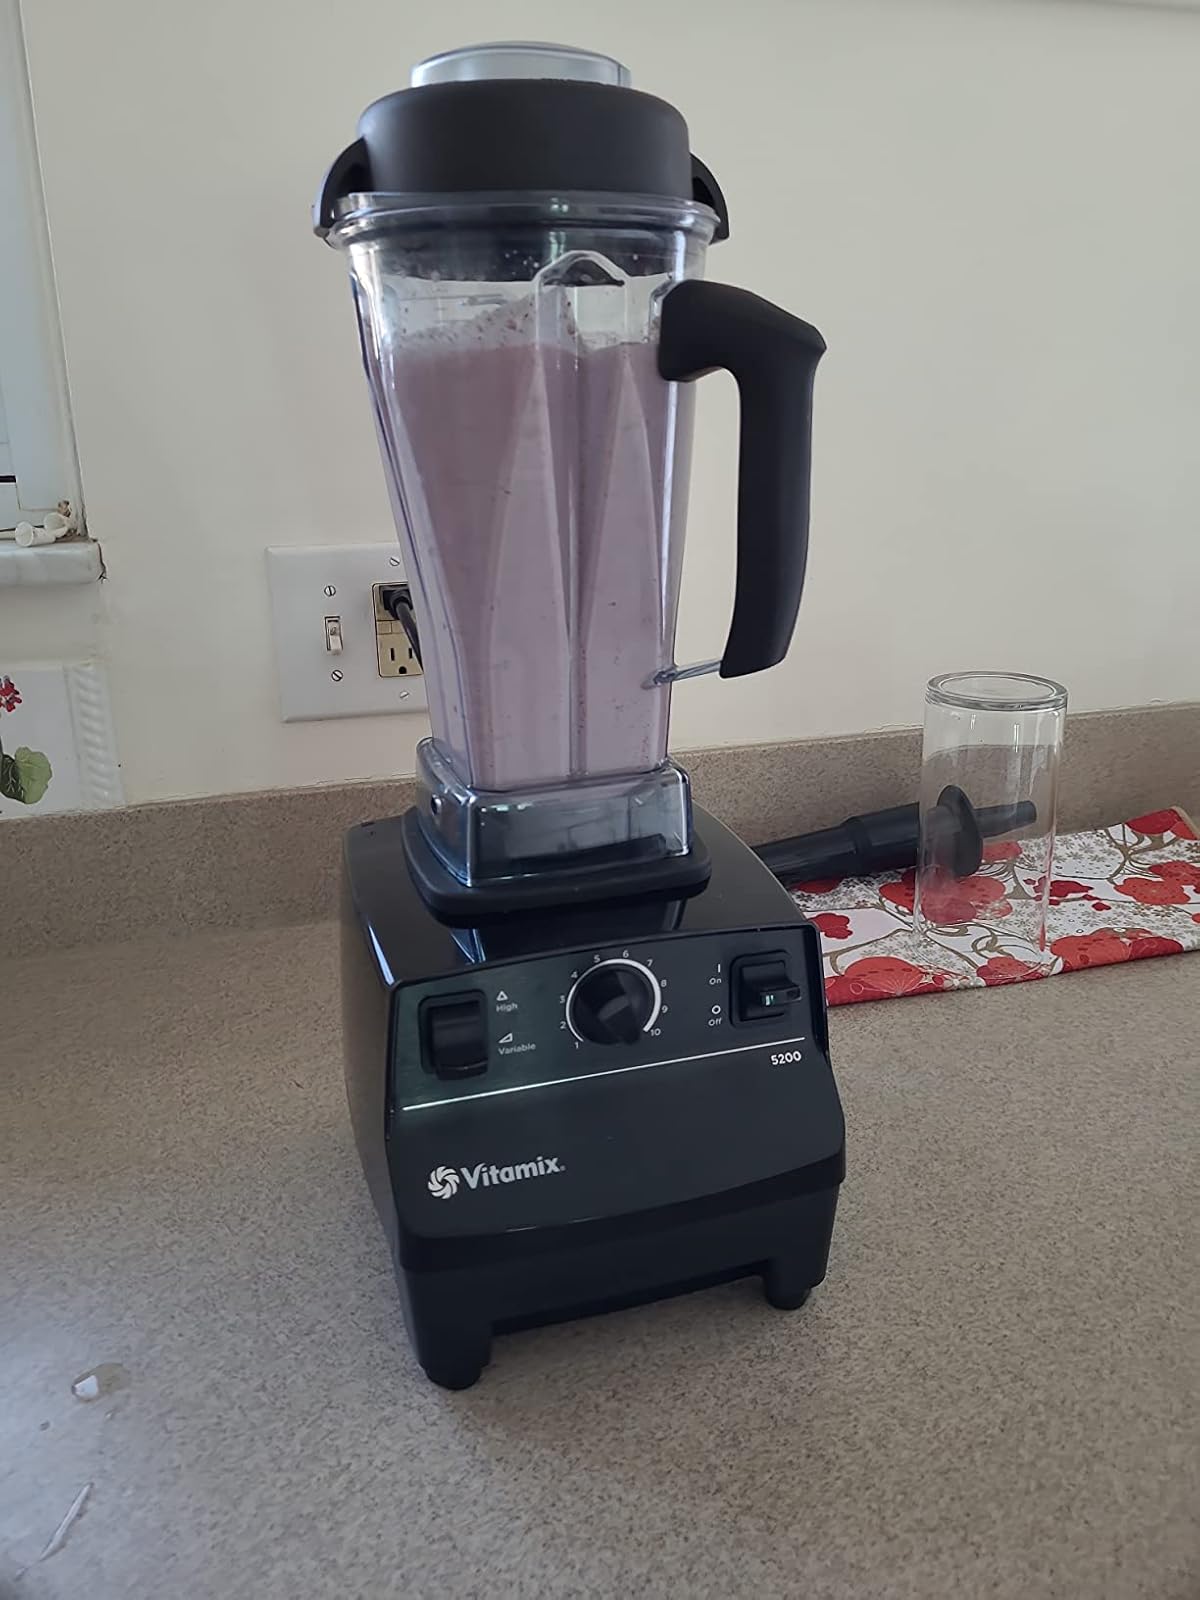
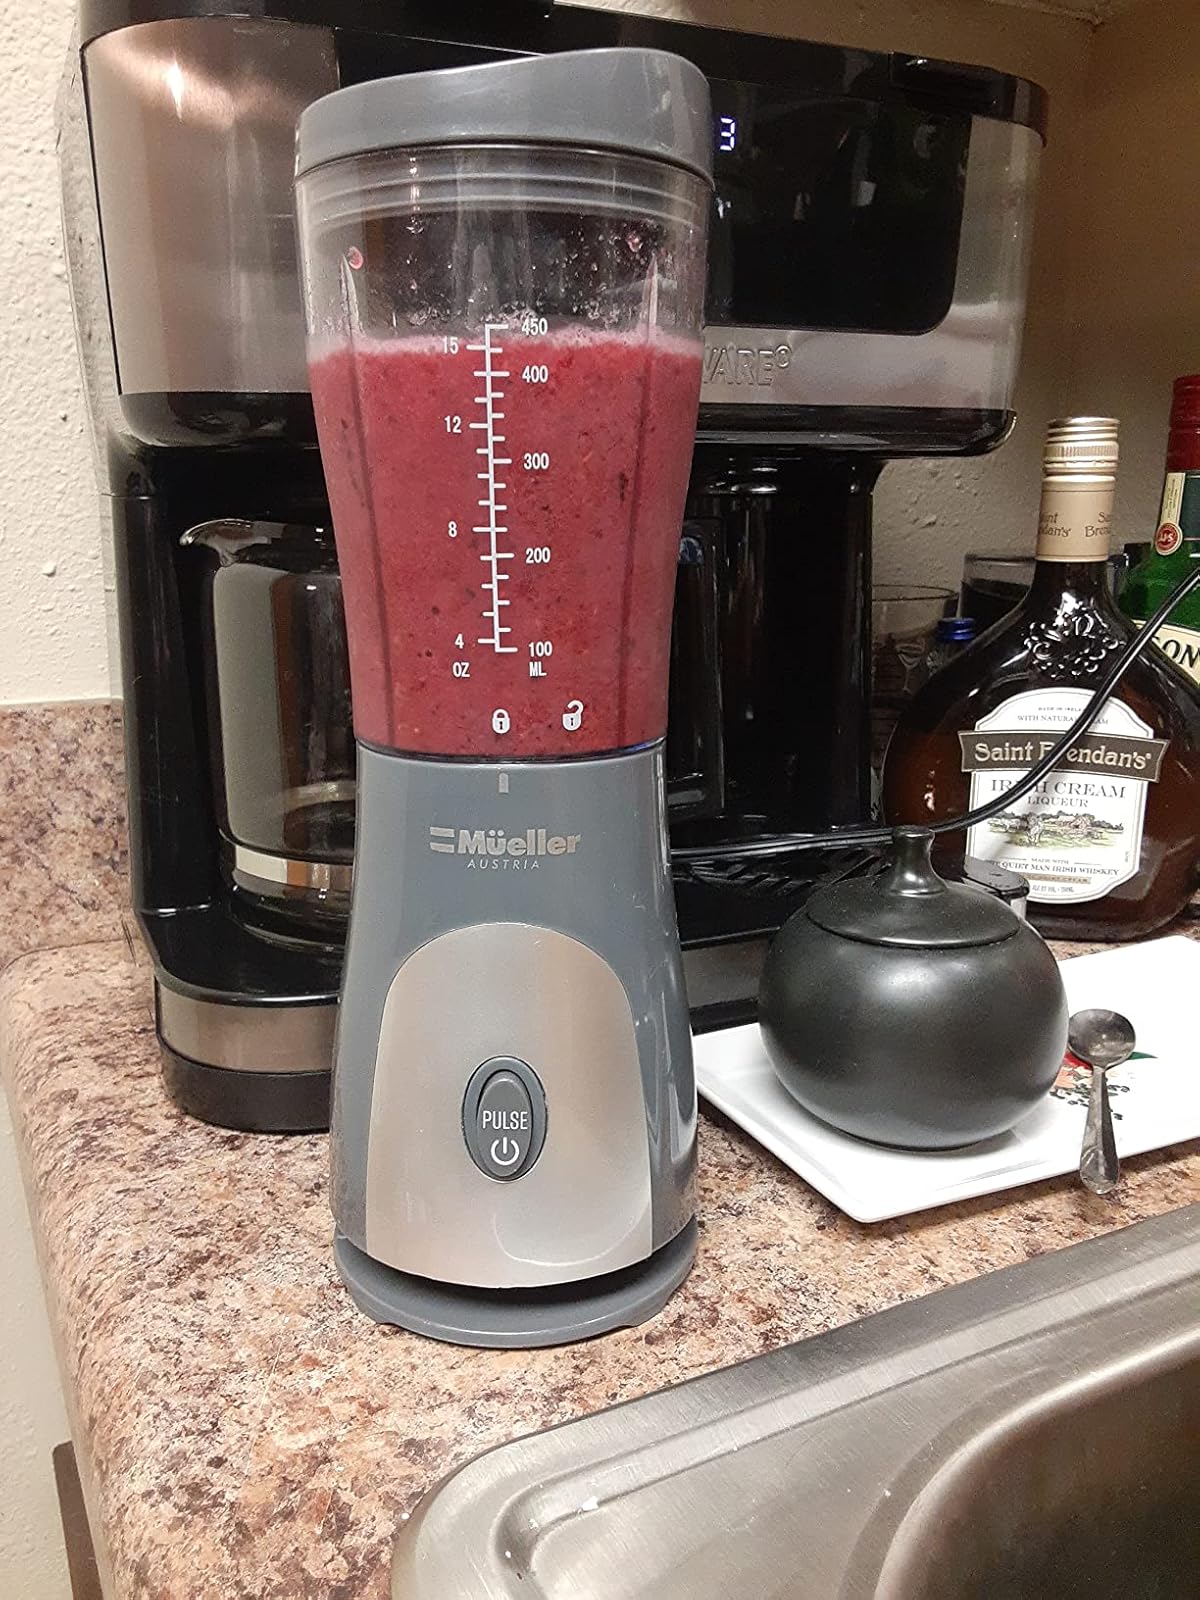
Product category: items_blender
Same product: no